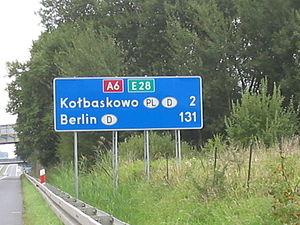
La route européenne 28 est une route reliant Berlin à Minsk en passant par Szczecin, Gdańsk, Kaliningrad et Vilnius.